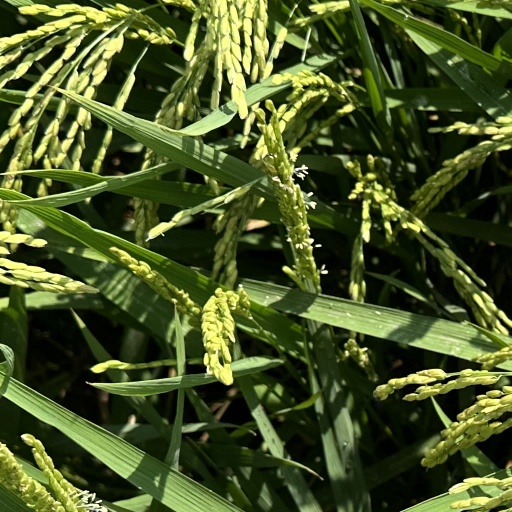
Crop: rice